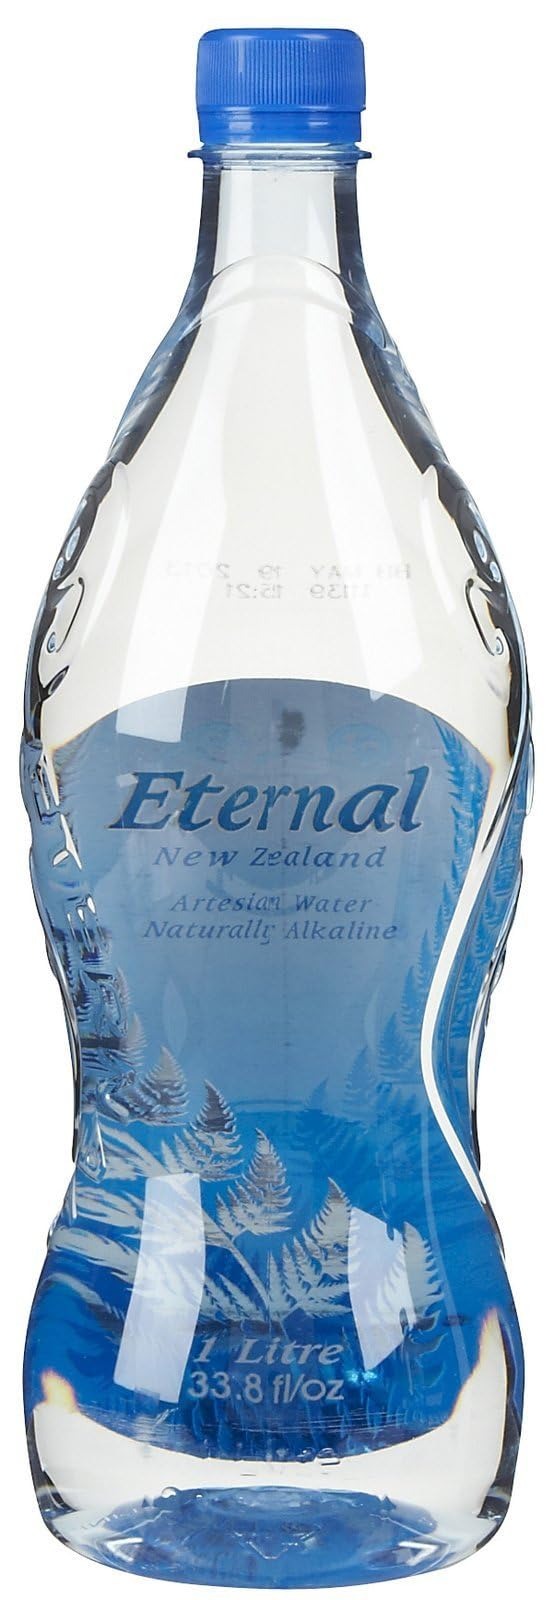
Item Name: Eternal Artesian Water - 34 oz - 12 ct
Bullet Point: Eternal Artesian Water - 34 oz - 12 ct
Product Description: Upc: 608883-000058 artesian water 12/1 ltr by eternal artesian water natural or organic ingredients
Value: 12.0
Unit: Count

Price: 49.99